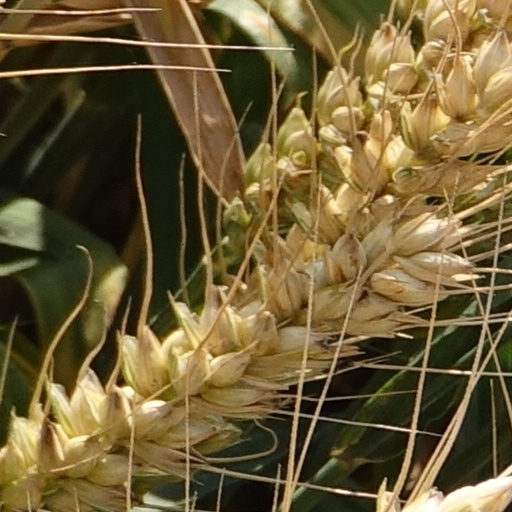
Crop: wheat